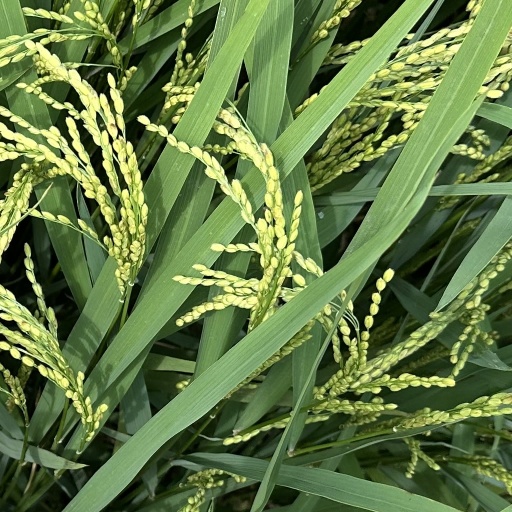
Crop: rice